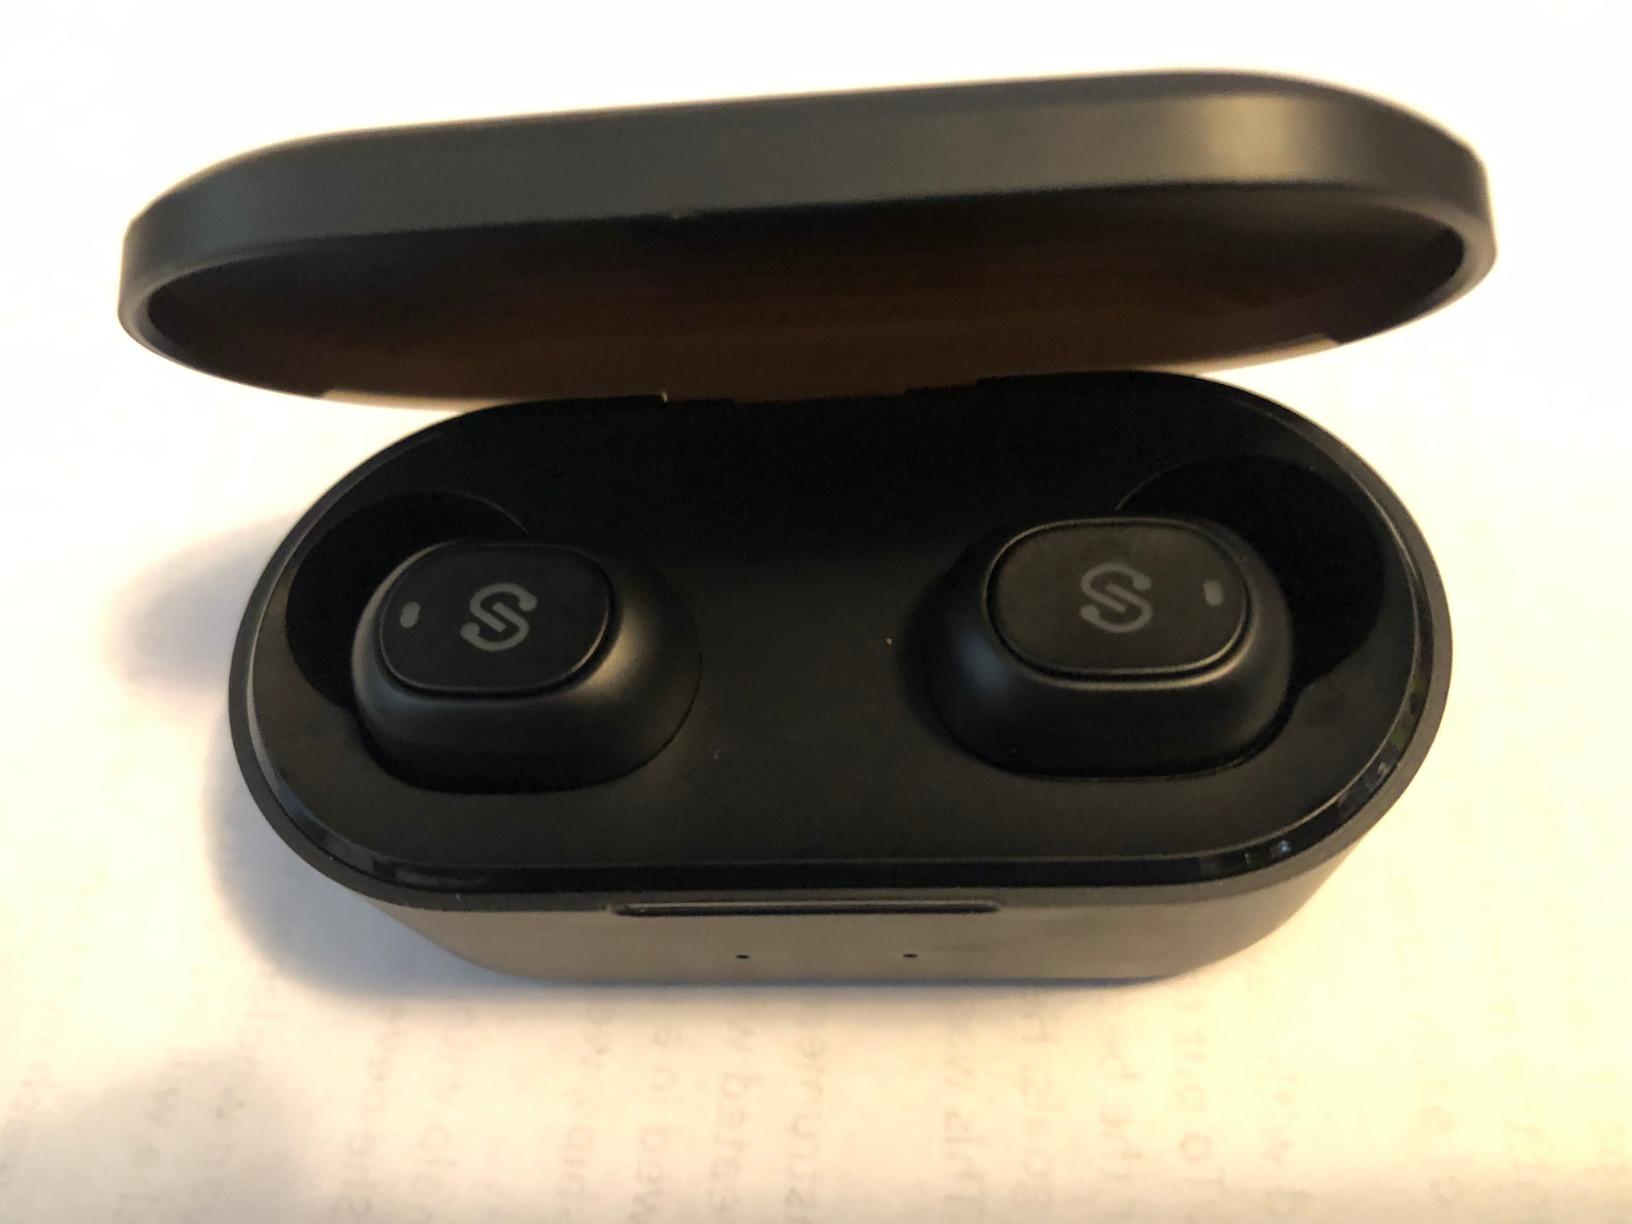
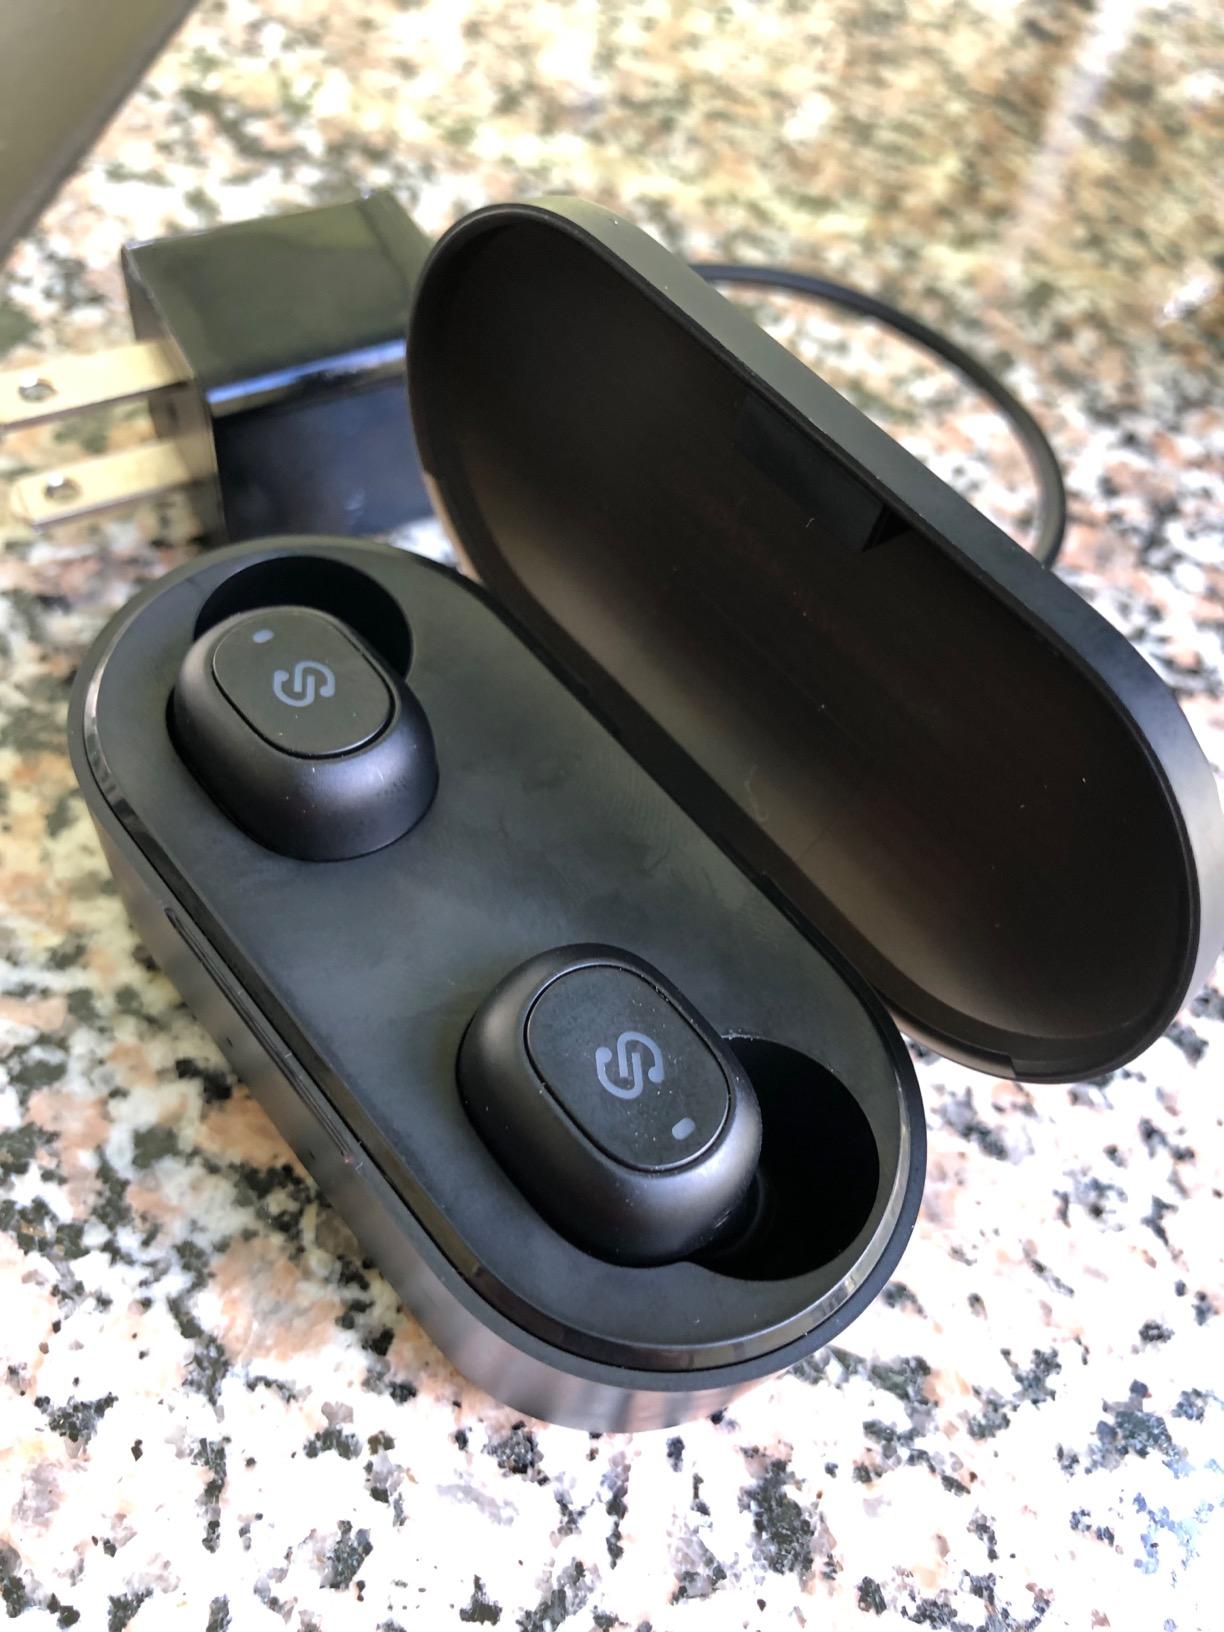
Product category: earbuds
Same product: yes